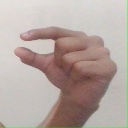
अक्षर: ग